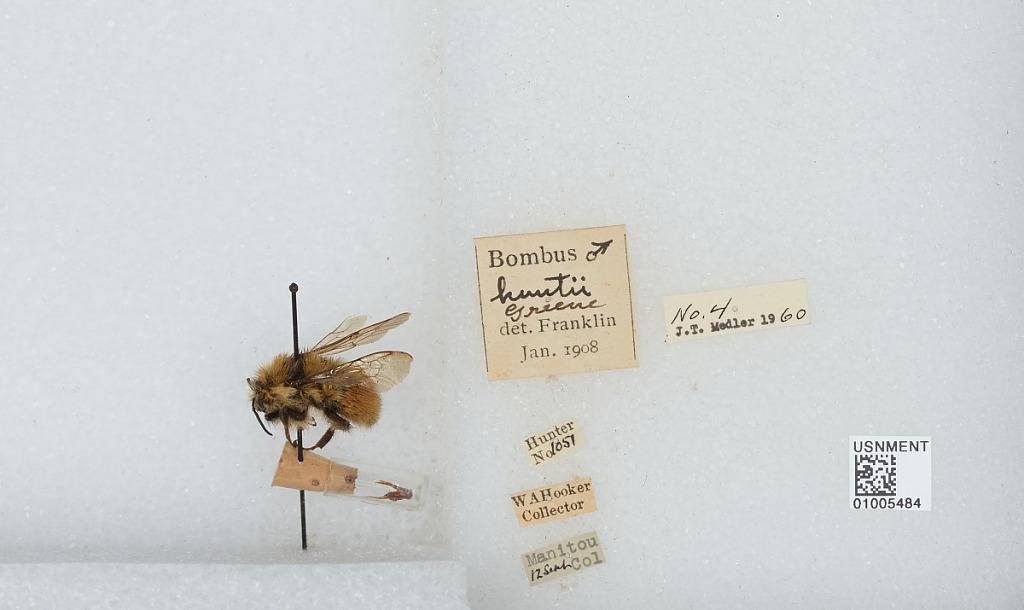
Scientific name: Bombus (Pyrobombus) huntii Greene
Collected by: W. Hooker
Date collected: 1912-9-
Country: United States
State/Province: Colorado
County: El Paso
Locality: Manitou Springs
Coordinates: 38.8597, -104.917
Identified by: Franklin